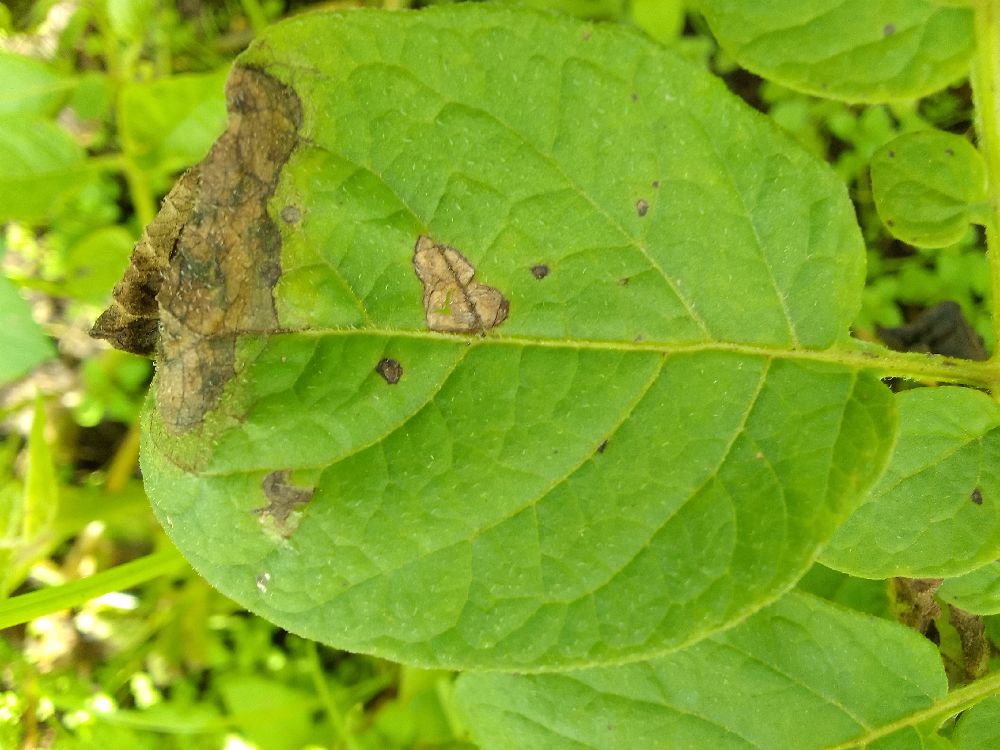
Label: Late blight